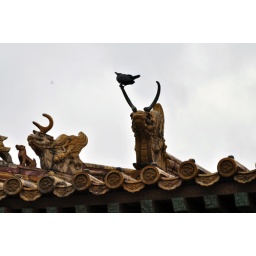
Black bird on roof of building in FOrbidden City in Beijing.